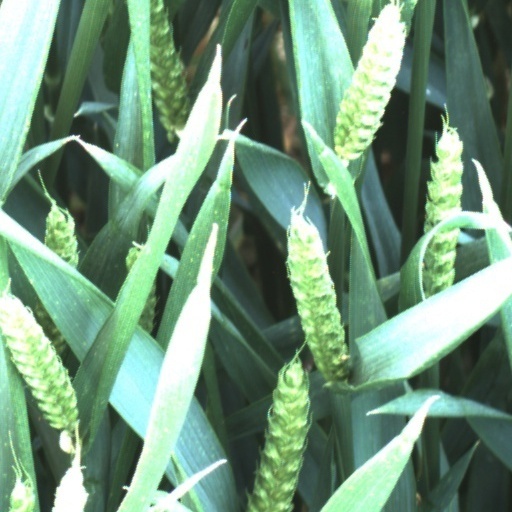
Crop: wheat